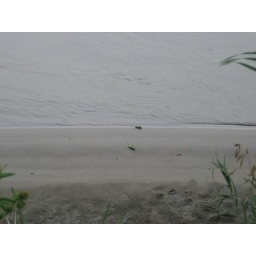
Sunday afternoon by the river in Edmonton. Finlay gave lessons in building reed boats.